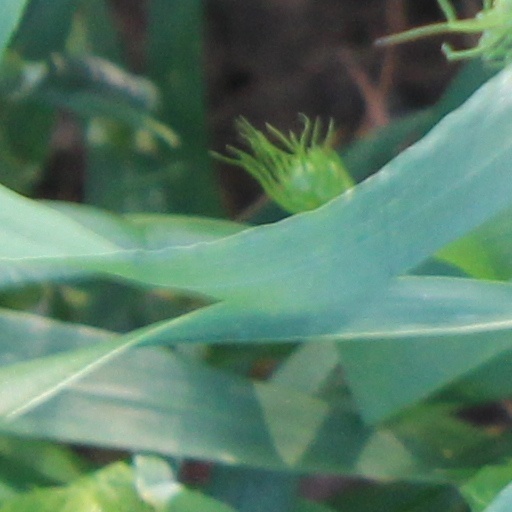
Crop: wheat